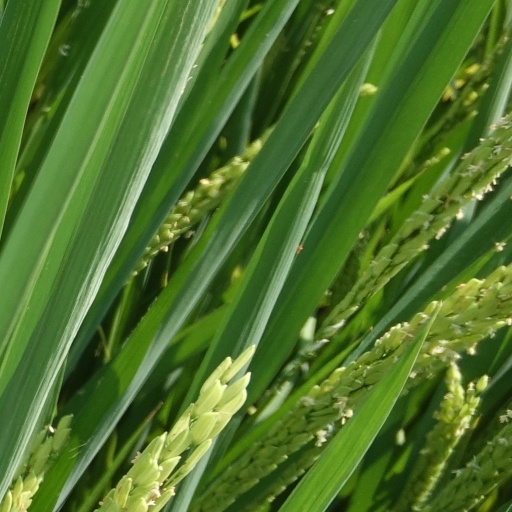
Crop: rice